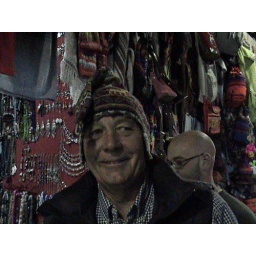
roger trying on hats at the market in cusco